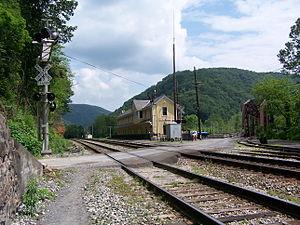
Thurmond est une ville américaine située dans le comté de Fayette en Virginie-Occidentale.